Kinderboekenmuseum

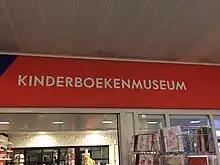
The Kinderboekenmuseum

The Kinderboekenmuseum ("Children's Book Museum") is a museum in The Hague, Netherlands, dedicated to Dutch language children's books. It is part of the Literatuurmuseum, and housed as part of the same building complex as the National Library of the Netherlands. It opened in 1994.